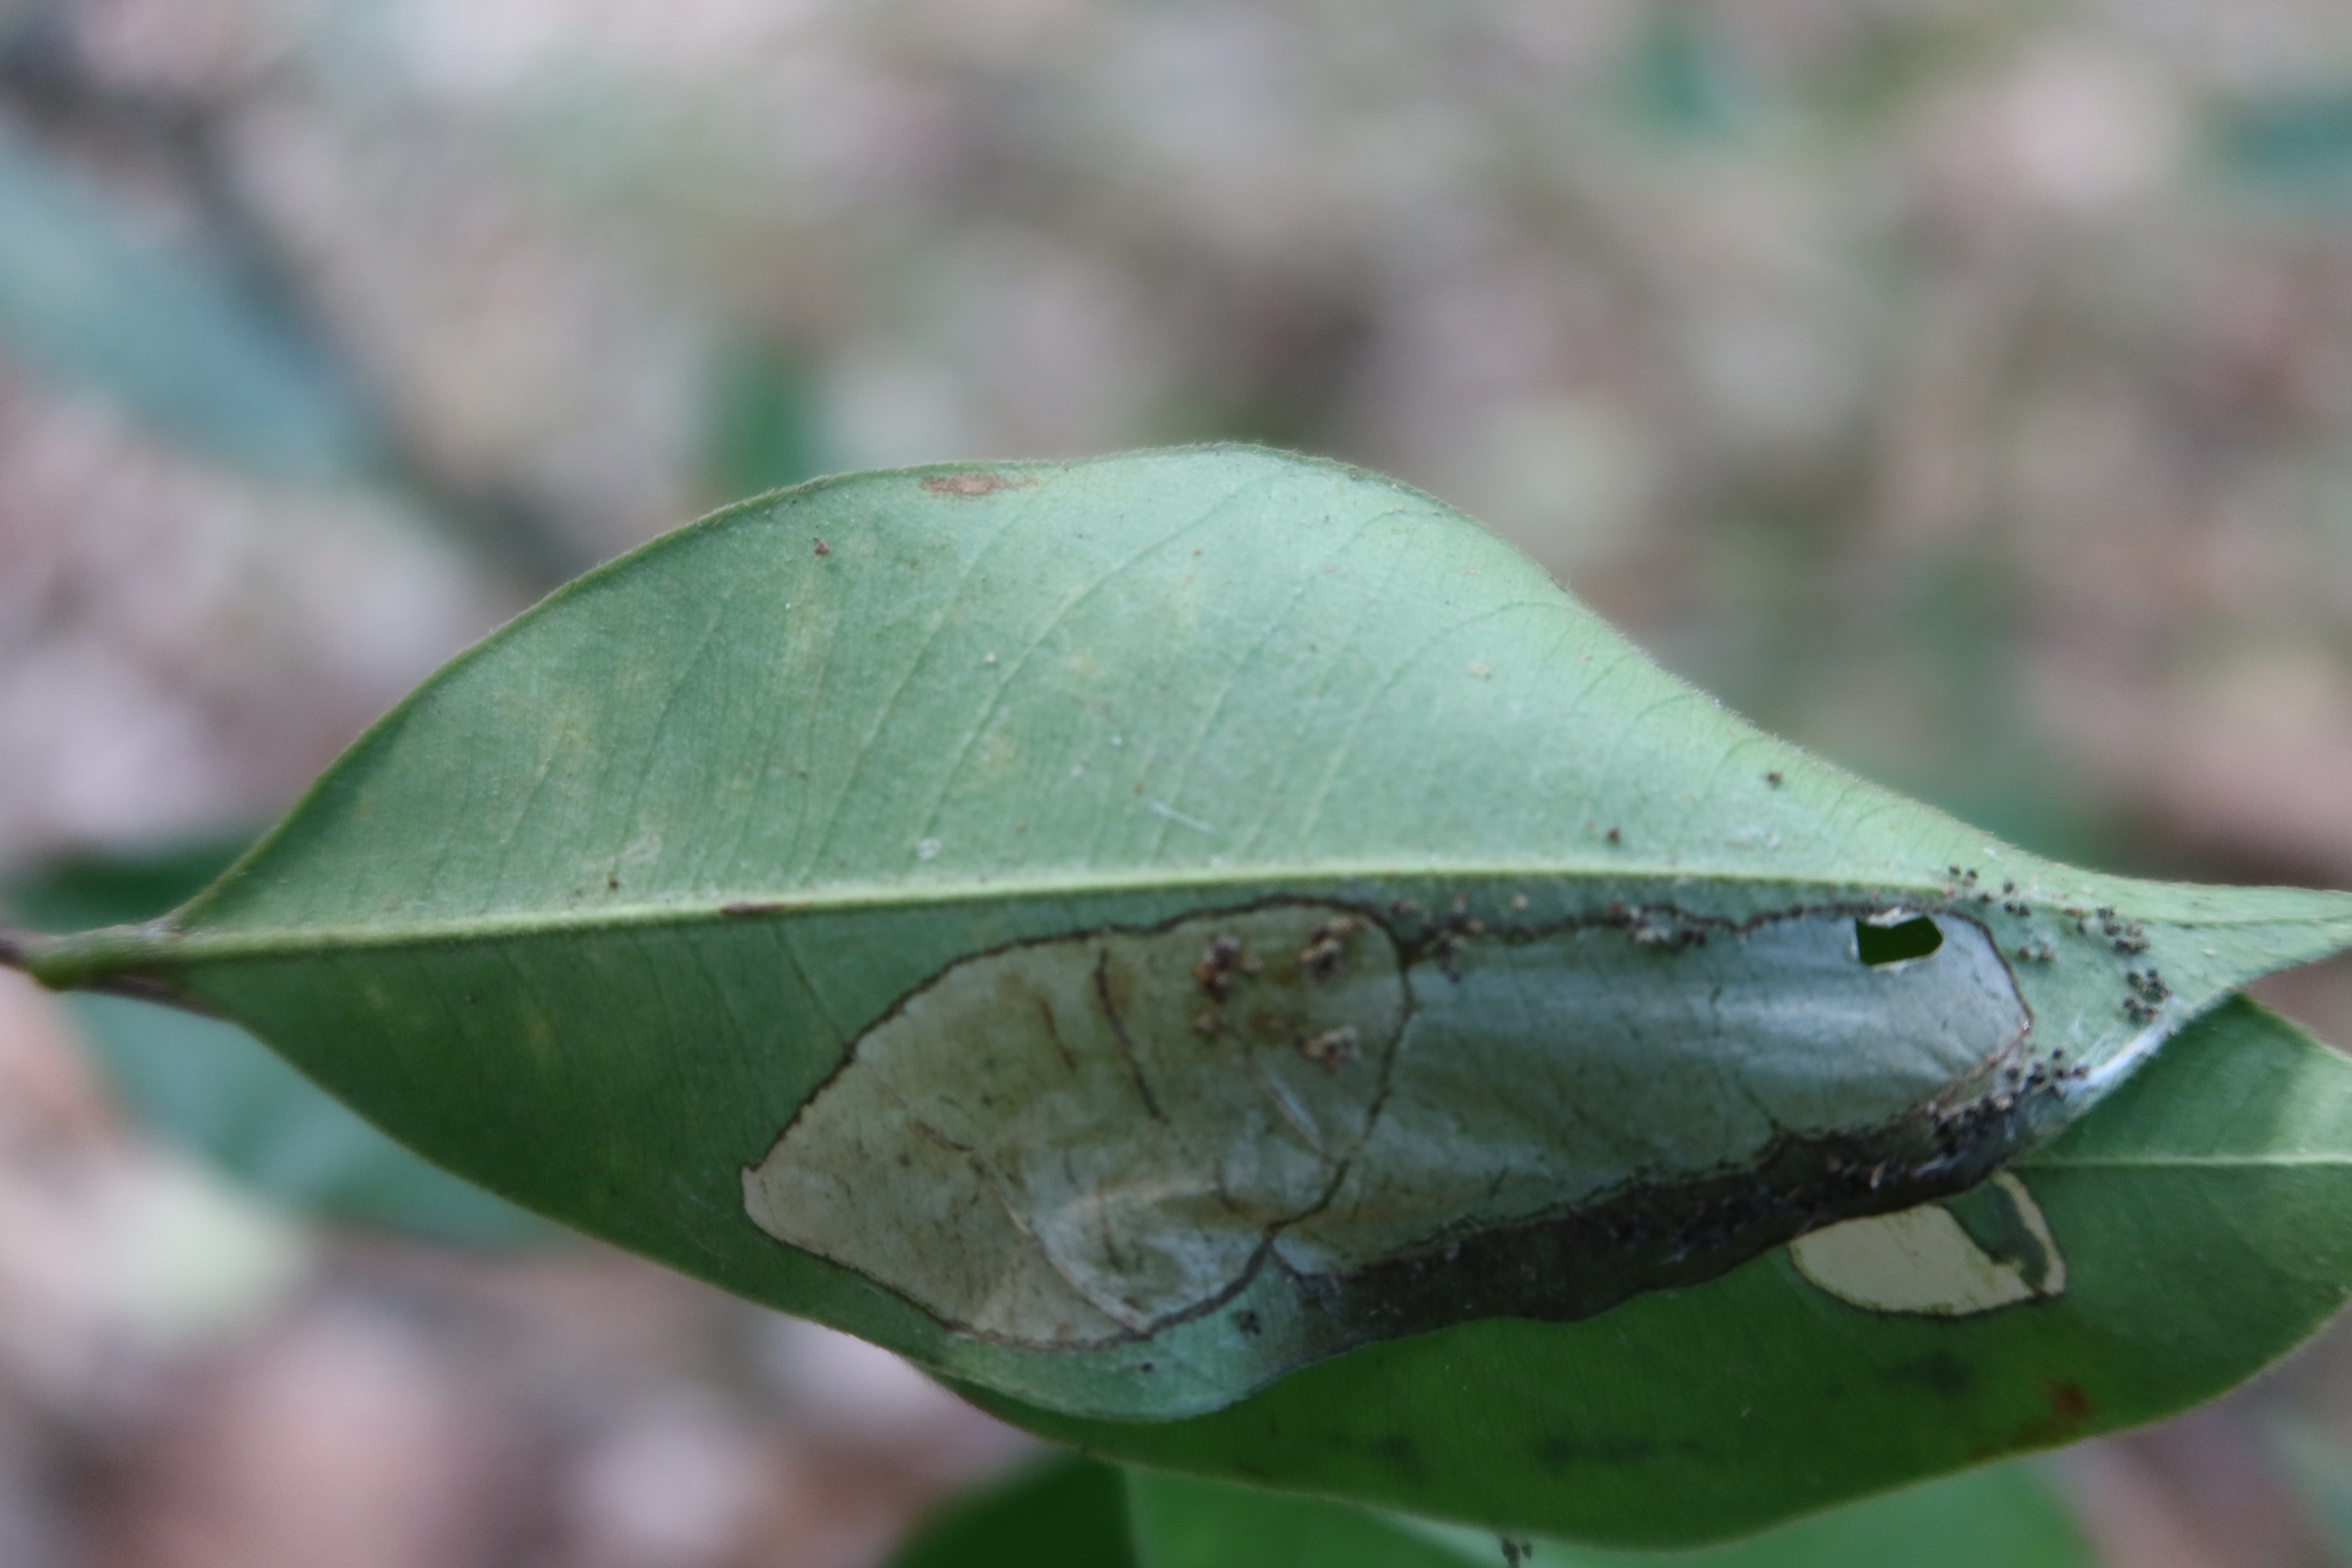
Label: Brown clumps